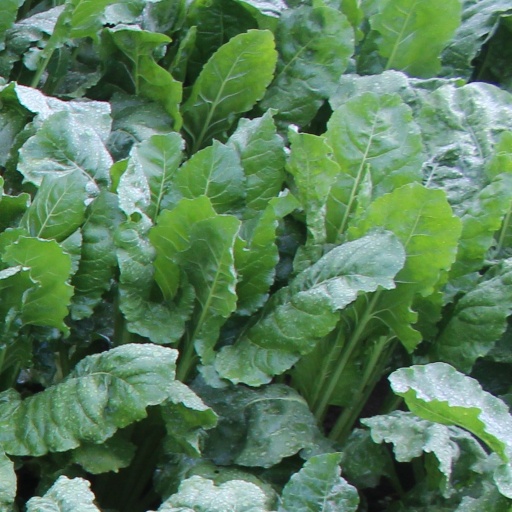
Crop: sugar beet